Calico M950

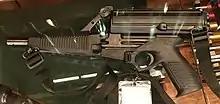

The Calico M950 is a semi-automatic pistol manufactured by Calico Light Weapons Systems in the United States. Its main feature, along with all the other guns of the Calico system, is that it feeds from a proprietary helical magazine mounted on top, available in a 50 or 100-round capacity. The factory sights enable accuracy to about 60 meters (197 feet), but 100 m is still a reasonable range.